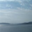
Label: cloud